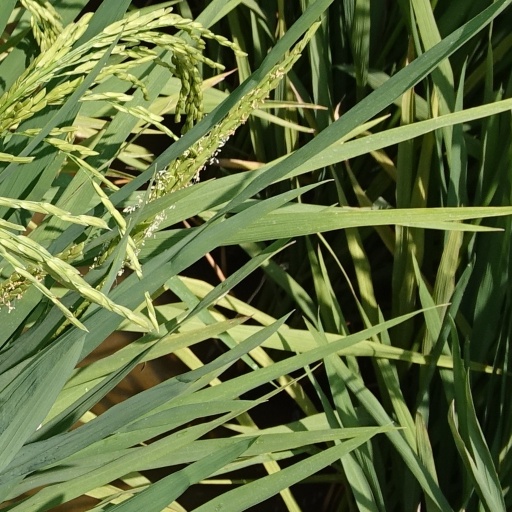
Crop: rice